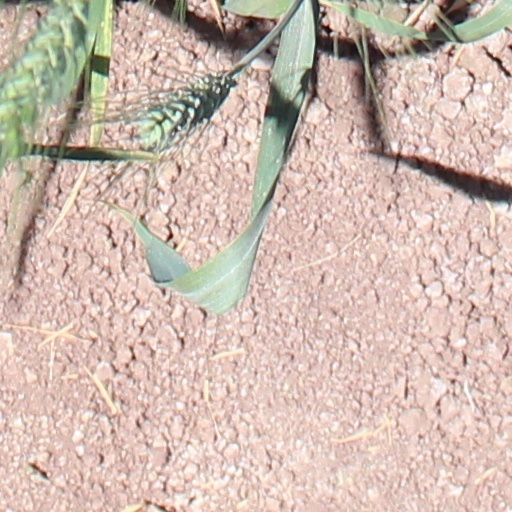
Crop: wheat